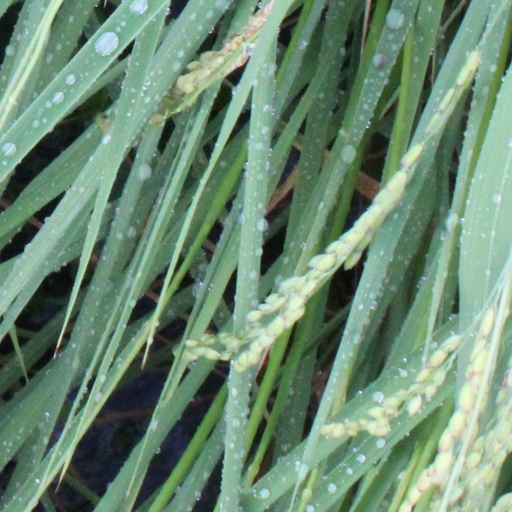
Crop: rice